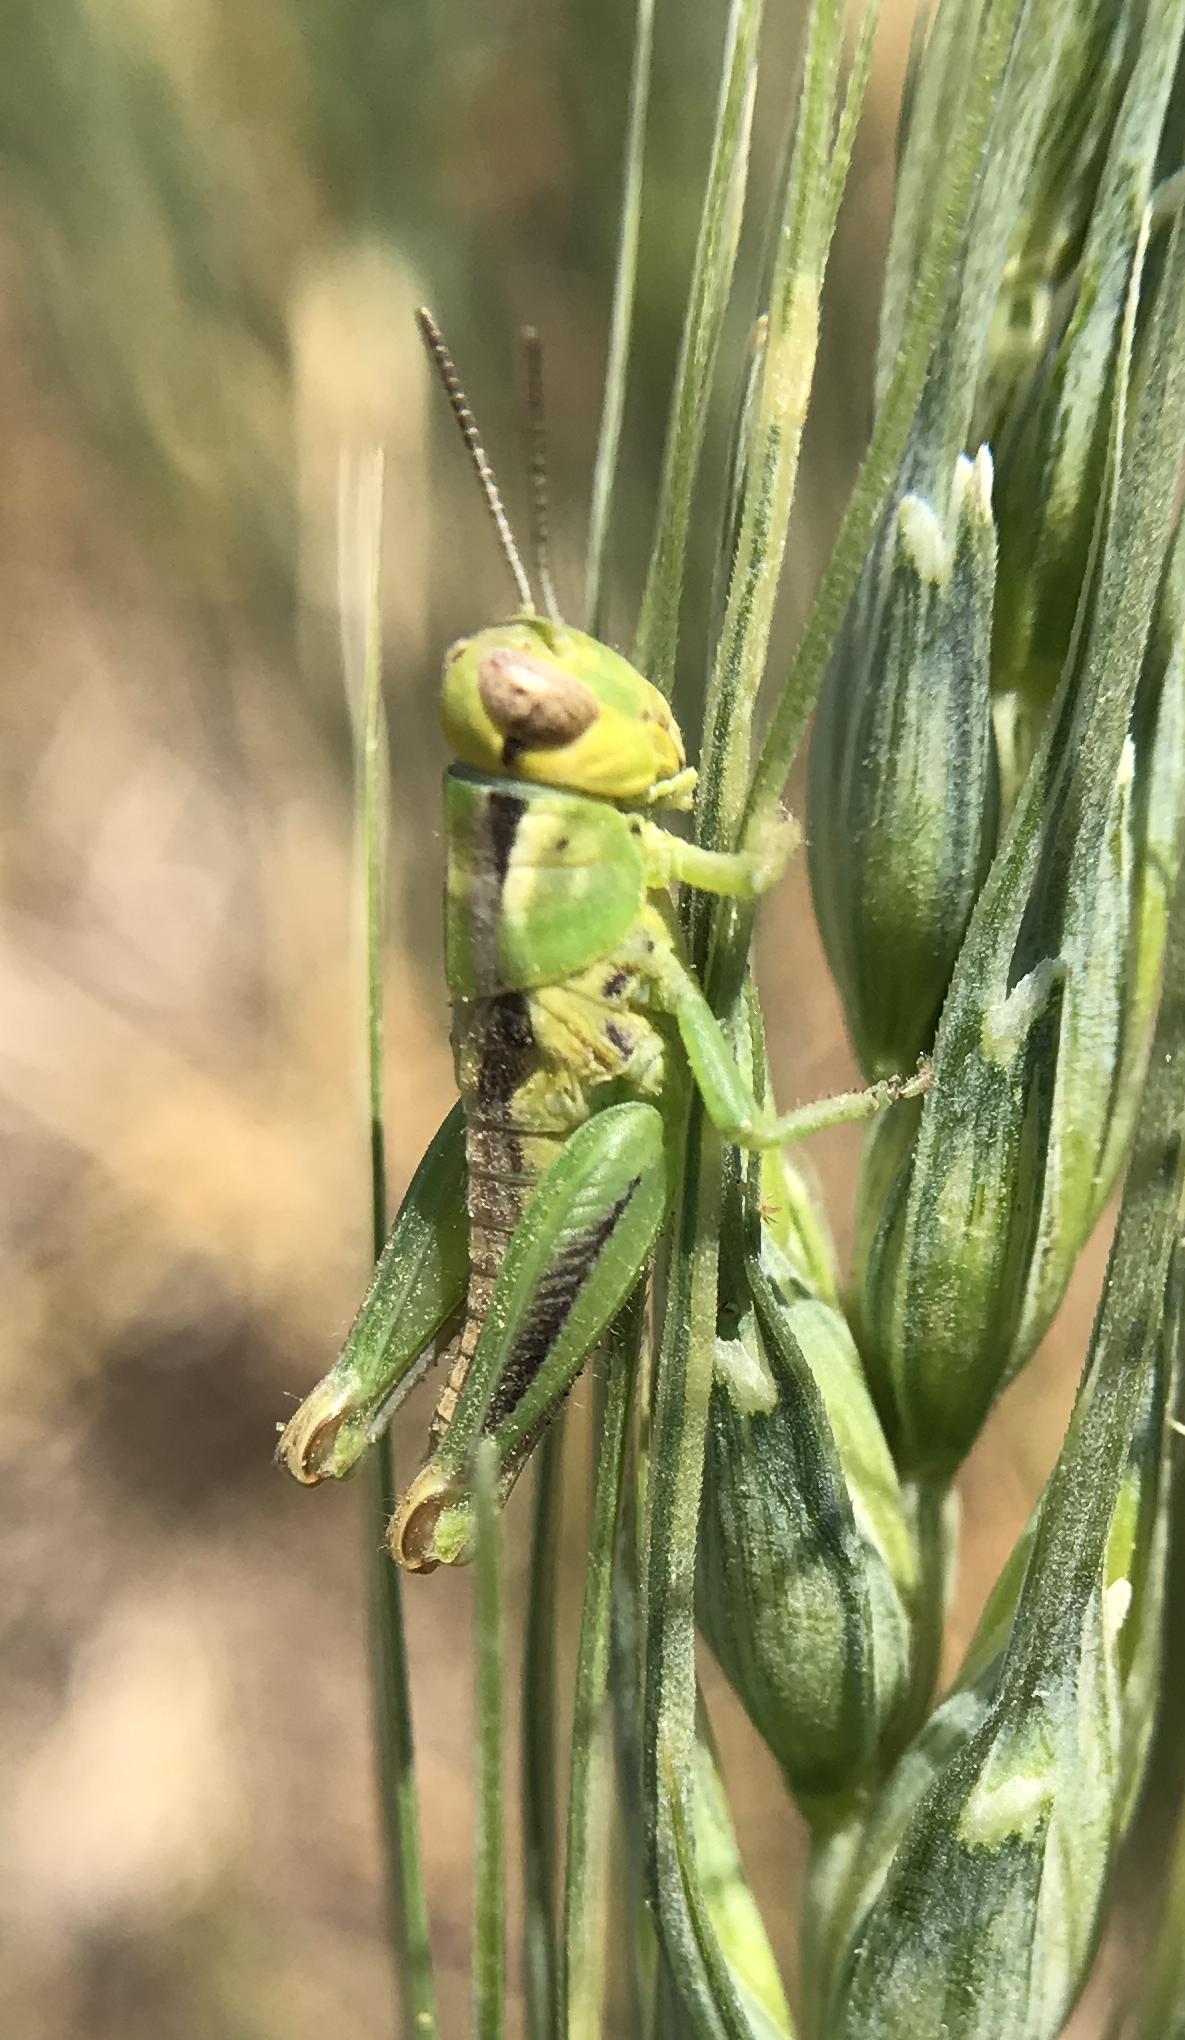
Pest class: occasional_pest